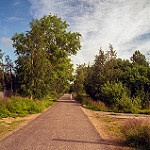
Label: street